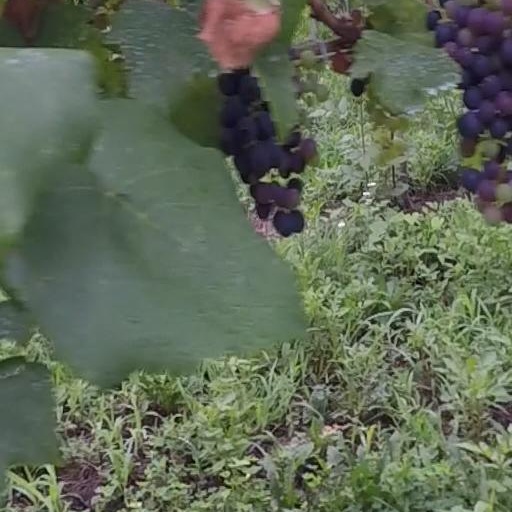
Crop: grape